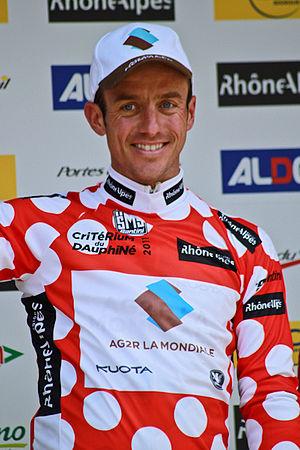
Prologue du Critérium du Dauphiné 2011, Saint Jean de Maurienne
Sébastien Hinault est un ancien coureur cycliste français né le 11 février 1974 à Saint-Brieuc. Il est professionnel entre 1997 et 2014. Il est actuellement directeur sportif de l'équipe Arkéa-Samsic.